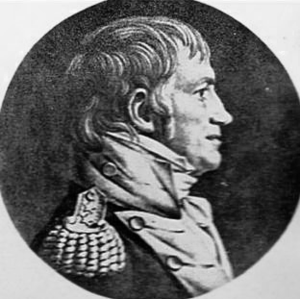
Le capitaine John Smith est un officier de l'United States Navy né le 1ᵉʳ janvier 1780 ou le 2 janvier en Écosse ou en Irlande, selon les sources, et mort le 6 août 1815 à Philadelphie.